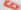
Number: 6